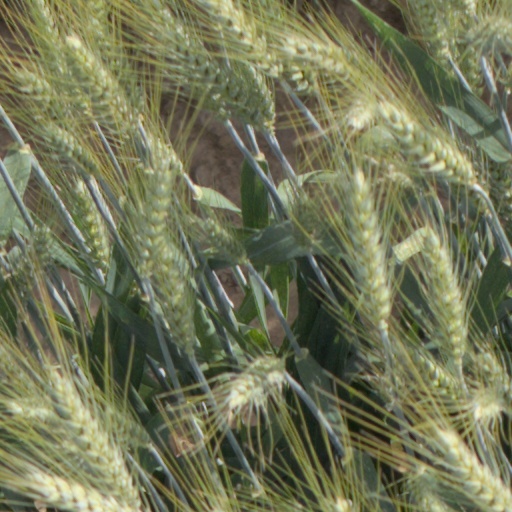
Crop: wheat